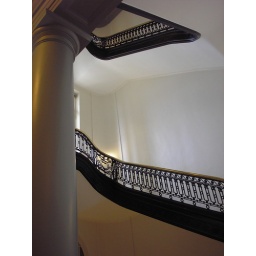
a staircase in the cannon house office building